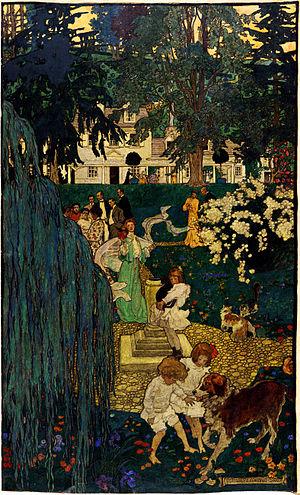
Jessie Willcox Smith est une illustratrice américaine, né le 6 septembre 1863 à Philadelphie, ville où elle est morte le 3 mai 1935.
New Woman est un mouvement féministe intellectuel et artistique, également associé à la Première vague féministe, trouvant son origine à la fin du XIXe siècle et qui a profondément influencé le féminisme jusque dans les années 1920. Le terme New Woman a été inventée par l'auteure féministe irlandaise Sarah Grand dans son article Le nouvel aspect de la question de la femme, publié dans North American Review en mars 1894.